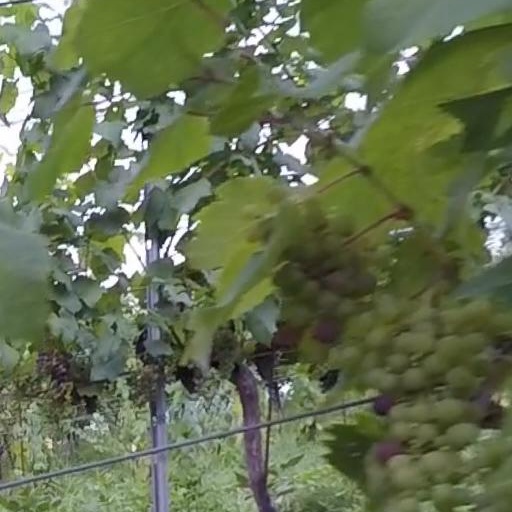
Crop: grape